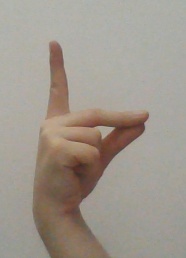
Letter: ta